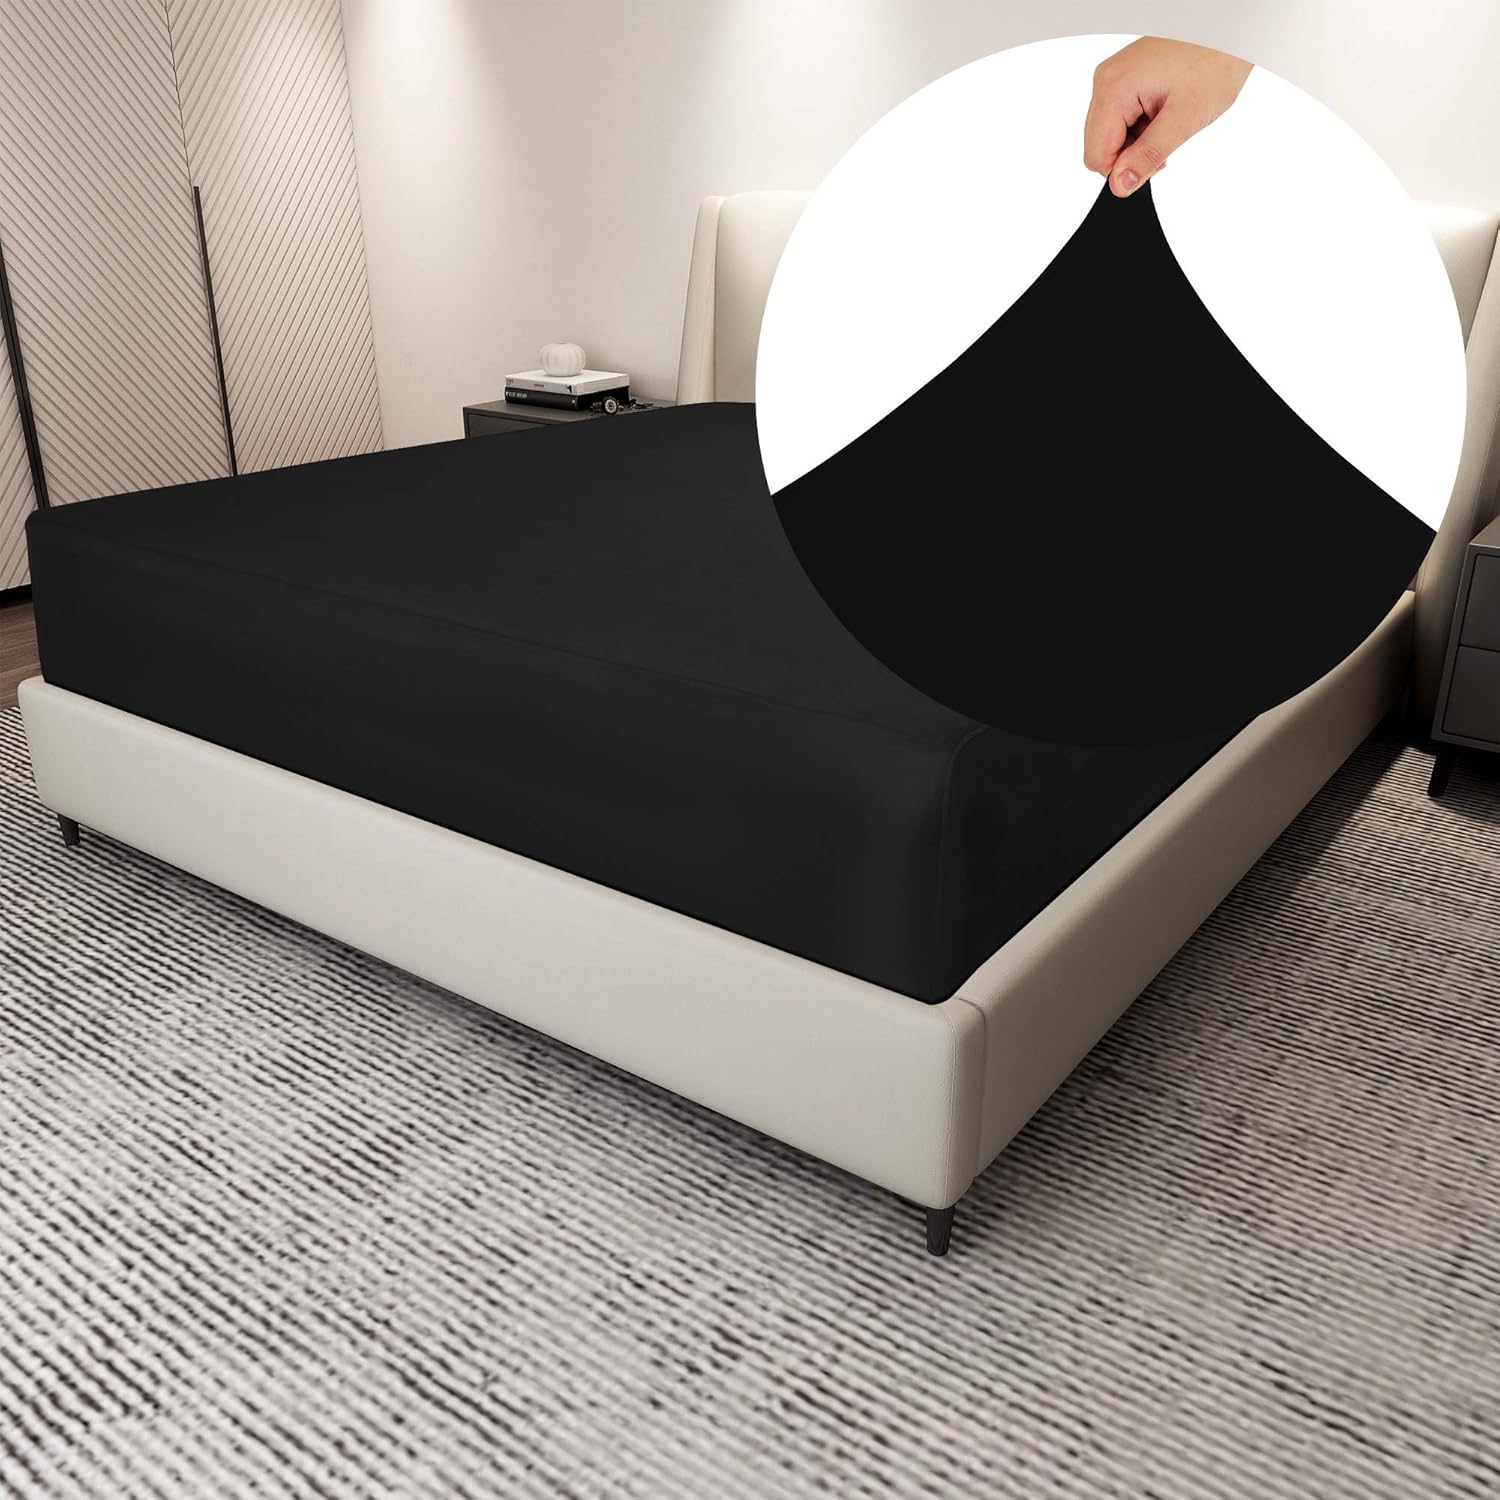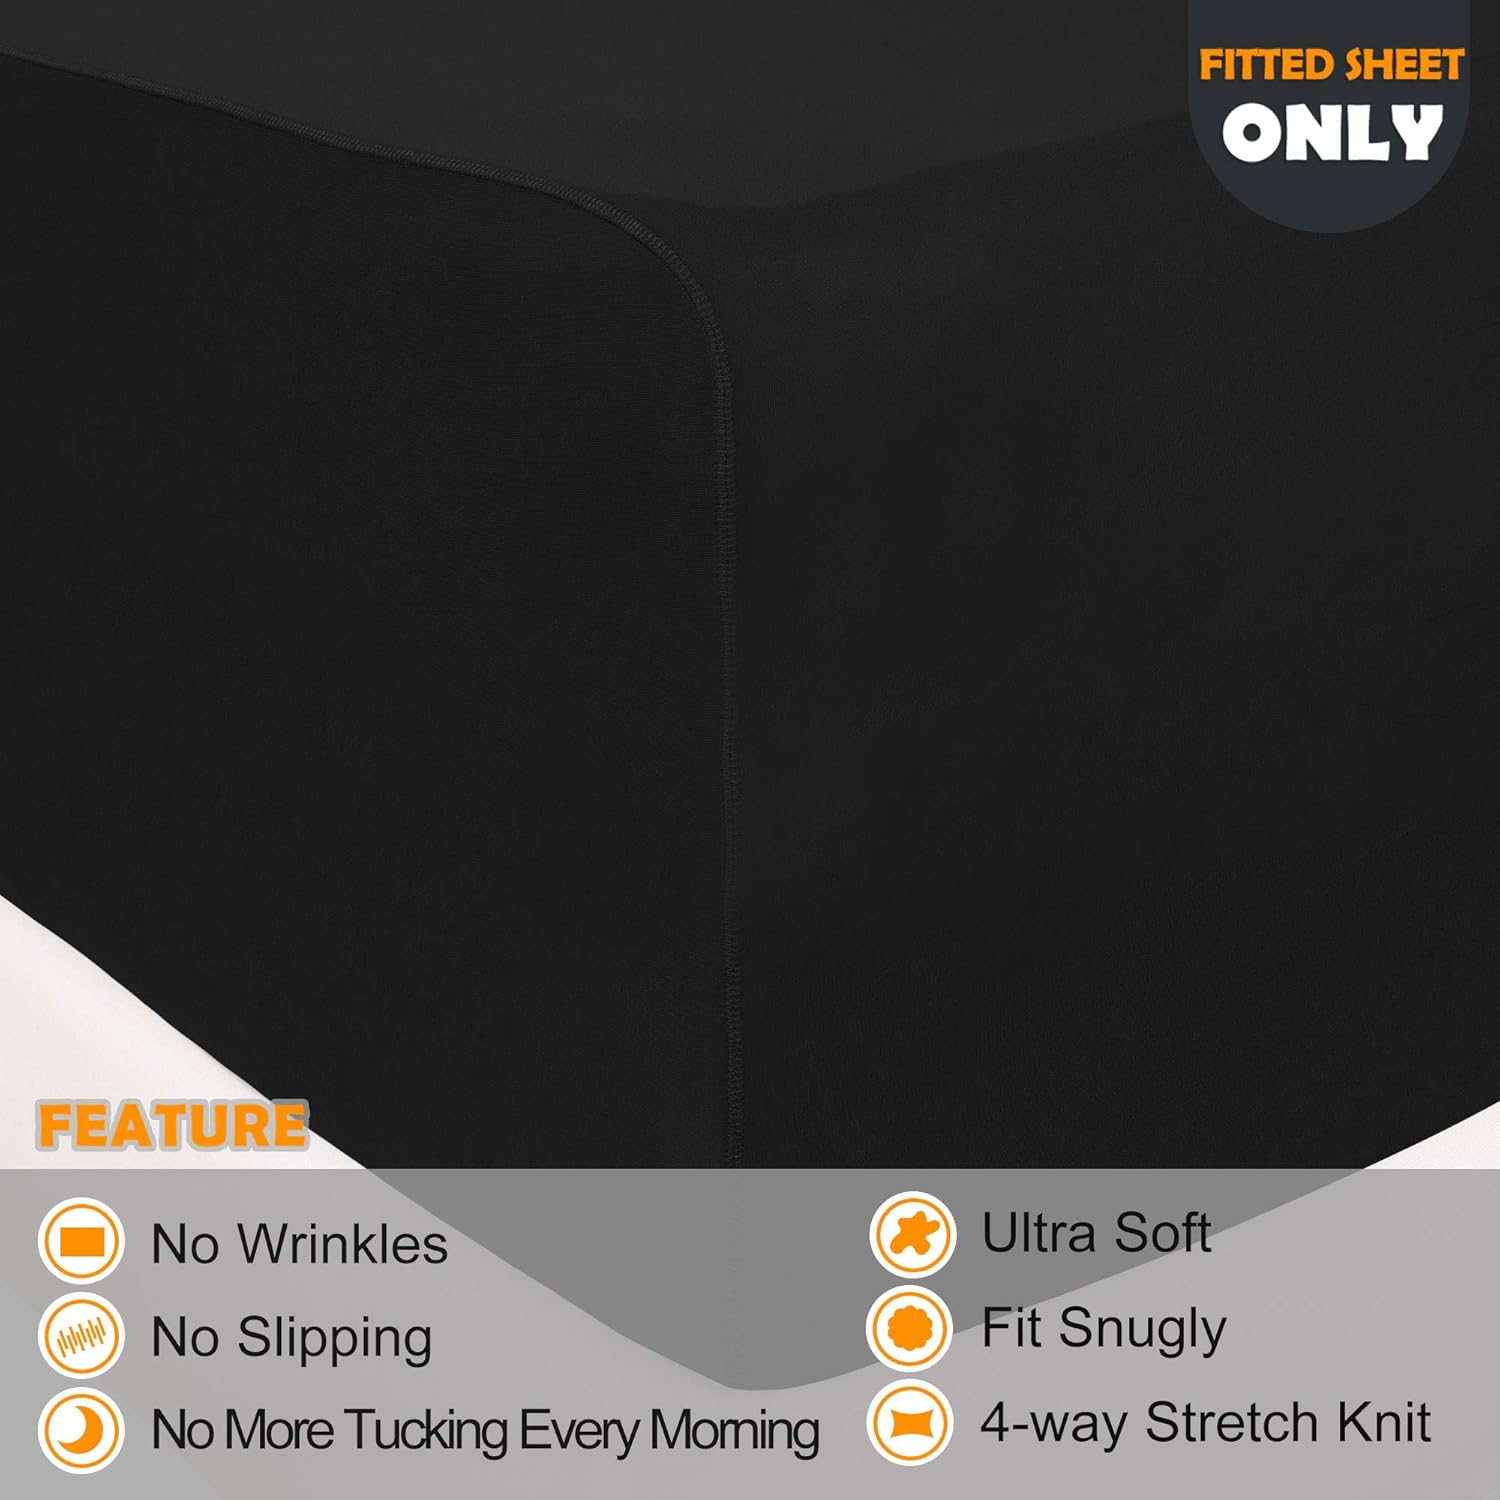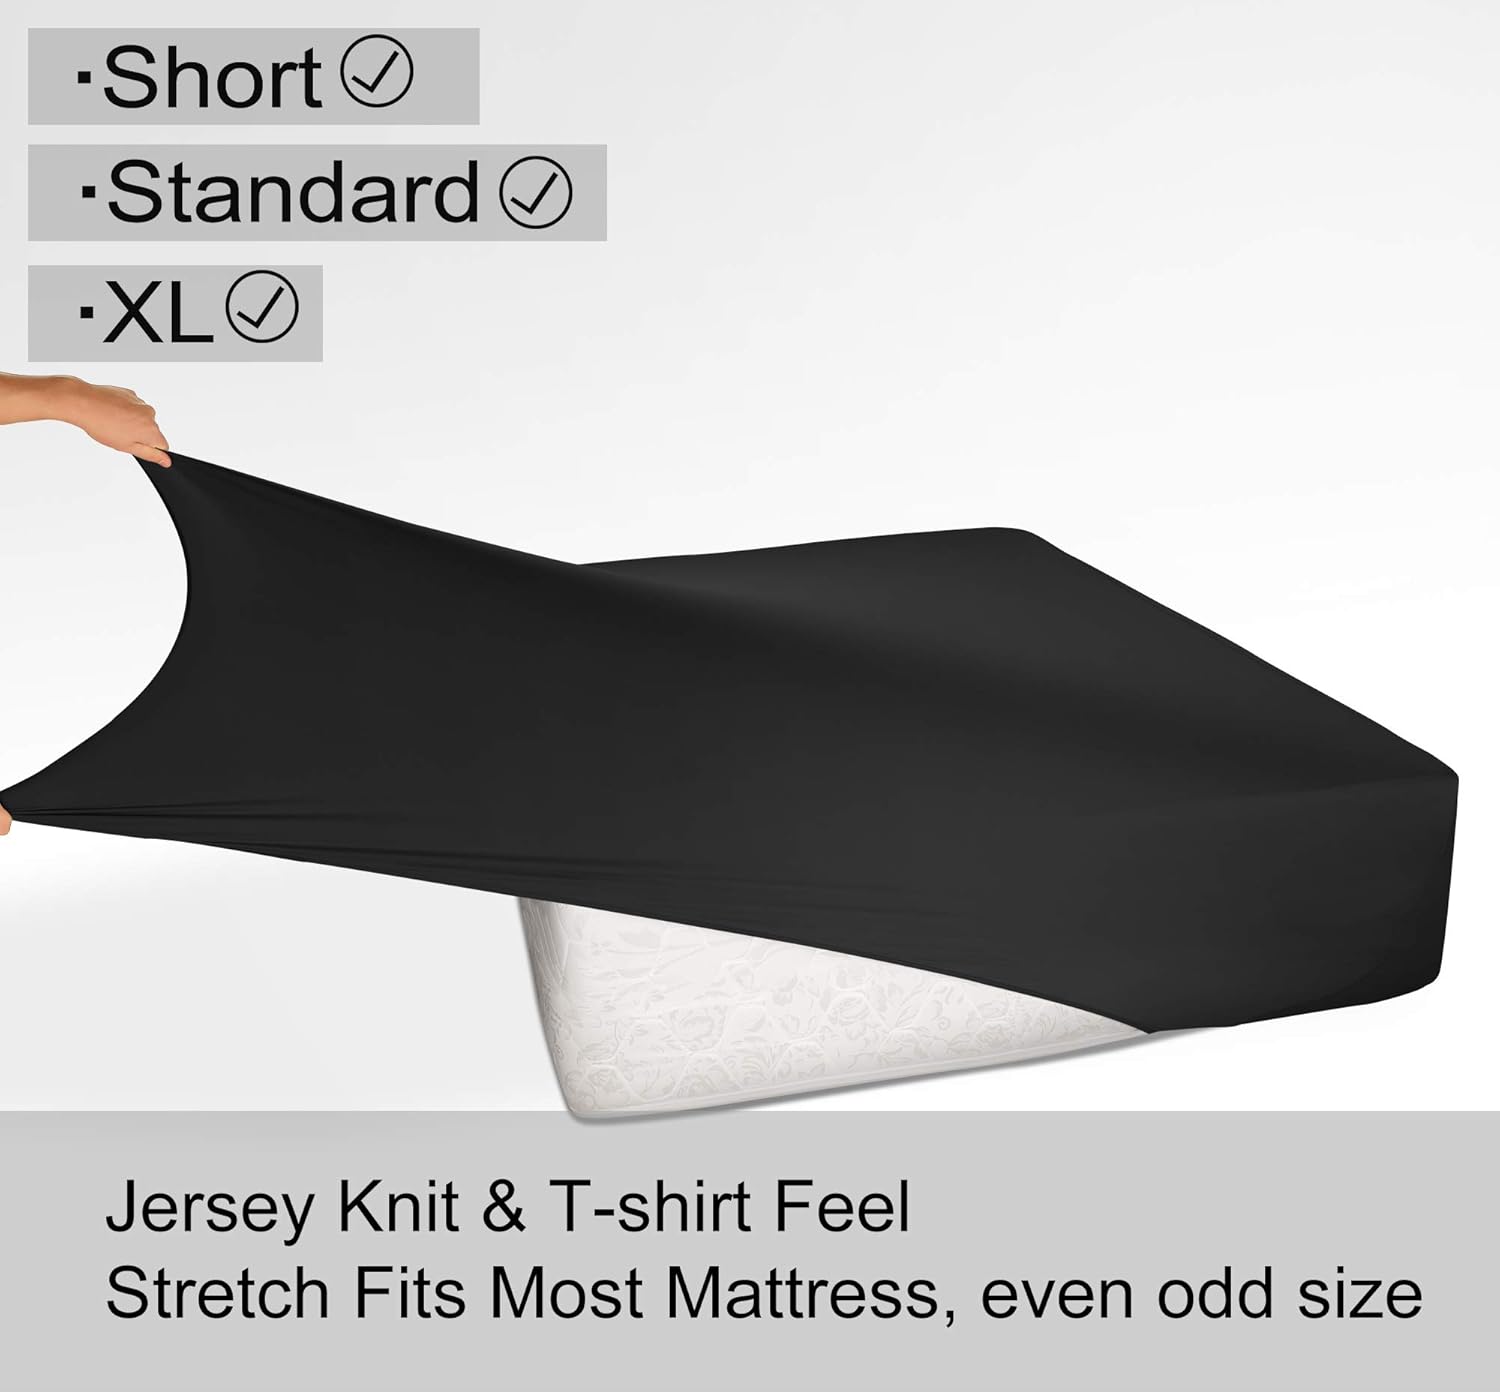
Extra Deep Twin Size Fitted Sheet Only - 4-Way Stretch Knit & Deep Pocket(18" - 26"), T-Shirt Feeling & Ultra Soft, Wrinkle Free, Non-Slip & Snug Fit for Mattress - Black, Twin
Category: Amazon Home
Are you hating the way that bottom fitted sheets would come off, wrinkle and bunch? Our stretch fitted sheet with microfiber jersey knit is an tailoring method to work well, it's a life changing product for your bed. Product Details: Stretch Fitted Sheet Twin Size Stretch Fitted Sheet Twin Size 4 way stretch to fit snugly, plus elastic full around on all 4 sides, deep pocket design 4 way stretch to fit snugly, plus elastic full around on all 4 sides, deep pocket design Fit snugly & no wrinkles Fit snugly & no wrinkles Soft and comfortable Soft and comfortable No more corners popping up No more corners popping up Machine washable, iron free Machine washable, iron free Package Included: 1 bottom fitted sheet only Add to Cart Button Above and Order Your N&Y HOME Stretch Fitted Sheet Today!
Features: Extra Deep Pocket: Fit snugly for thick mattress from 17" up to 26" depth, the real extra deep pocketed design for even super deep mattresses with our very stretch fabric | Stay Put All Night: The fabric with 4-way flexibility tech stretches over the mattress and stays in place securely all night, no more slipping off, moving or wrinkling, fits tightly and prevent scratching from your pets like dog or cat, also kids friendly | No More Coming Off: The elastic all the way around the entire bottom & staying underneath, which keeps corners from popping up even if you toss and turn. The fitted sheet keeps its shape, NO MORE tucking the sheet everyday or buying straps or clips | Tailored Sheet for Thick Mattress: This stretchy fitted sheet fits for deep mattresses up to 26" depth. Great for memory foam-type mattress, adjustable bed, and even odd sized mattresses. Also an affordable alternative sheet for Purple brand mattress. Other Uses: Using the stretch fitted sheet as sofa cover, couch cover or others if the size meets | Ultimate Sleep Support: The bottom Jersey sheet is super soft and comfortable, like T-shirt feeling and stays smooth & cool, let you enjoy a great sleeping experience. Try the stretch jersey knit fitted sheet now with our 90-days warranty no question answered! Contact us if any question, we will respond typically within 24-48 business hours